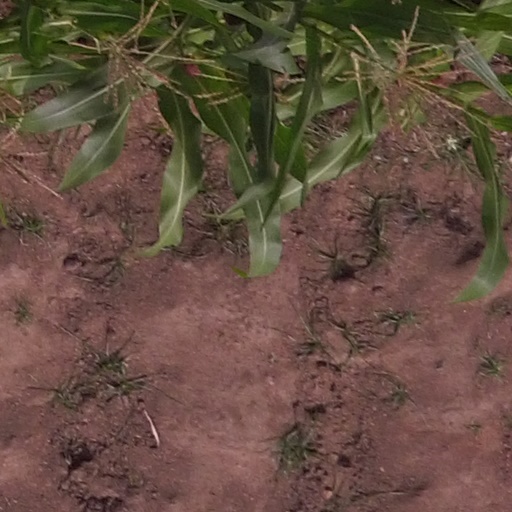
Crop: maize; corn